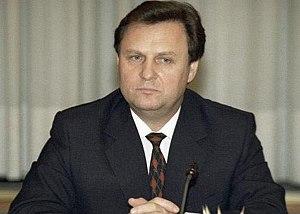
Ivan Rybkine, né le 20 octobre 1946, est un homme politique russe.